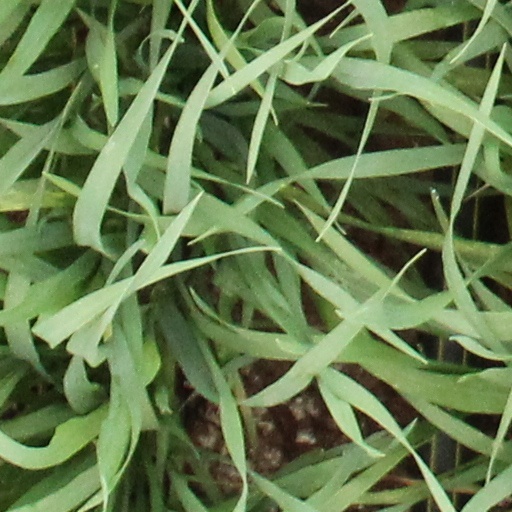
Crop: wheat